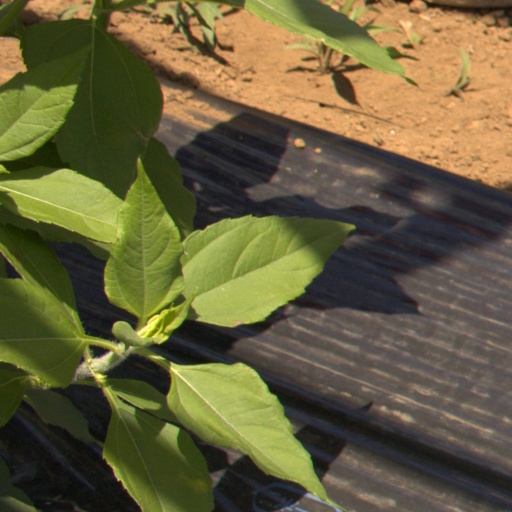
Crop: Jerusalem artichoke